Howard Stringer

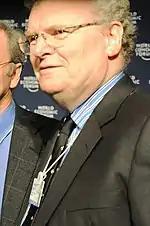
Howard Stringer in 2008

Stringer left CBS in 1995 to become CEO of Tele-TV, a newly created media and technology company formed by US telecoms Bell Atlantic, NYNEX and Pacific Telesis, as well as Creative Artists Agency. Tele-TV represented an early attempt at a video on demand service, which streamed content over the phone network. The company was unsuccessful, and shut down most of its operations in early 1997, after having spent roughly $500 million. Stringer left at that time.